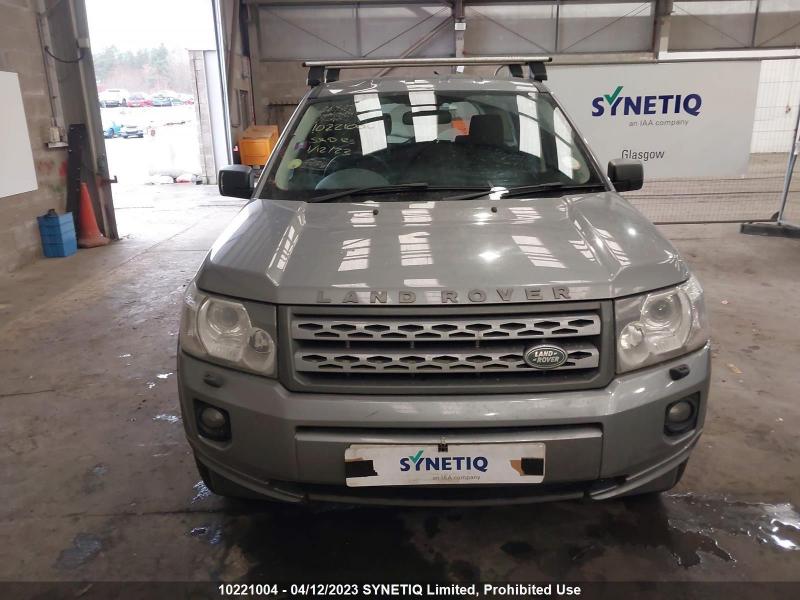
Aucun dommage détecté.
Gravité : aucun